Affluence in the United States

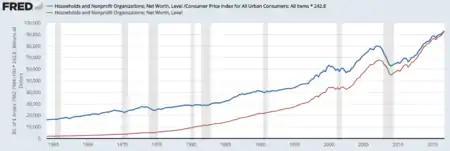
U.S. Household and non-profit Net Worth 1959 – 2016, nominal and real (2016 dollars). It reached a record $93 trillion in Q4 2016.

For example, a household in possession of an $800,000 house, $5,000 in mutual funds, $30,000 in cars, $20,000 worth of stock in their own company, and a $45,000 IRA would have assets totaling $900,000. Assuming that this household would have a $250,000 mortgage, $40,000 in car loans, and $10,000 in credit card debt, its debts would total $300,000. Subtracting the debts from the worth of this household's assets (900,000 − $300,000 = $600,000), this household would have a net worth of $600,000. Net worth can vary with fluctuations in value of the underlying assets.